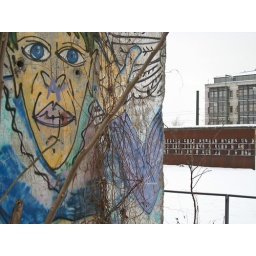
Foreground: Berlin wall segment. Middle: Memorial to those killed trying to cross the wall. Background: building in the former West Berlin